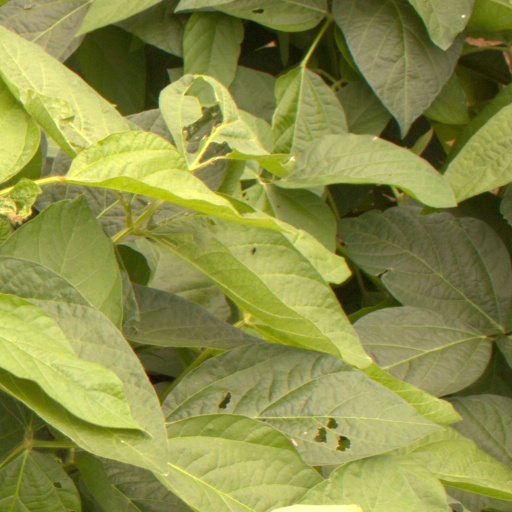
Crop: soybean